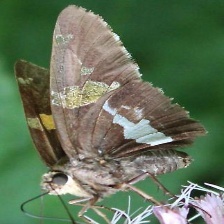
Species: SILVER SPOT SKIPPER